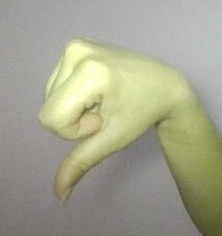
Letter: waw